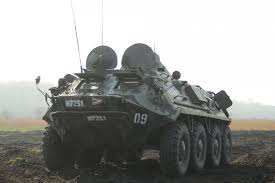
Label: BTR-60